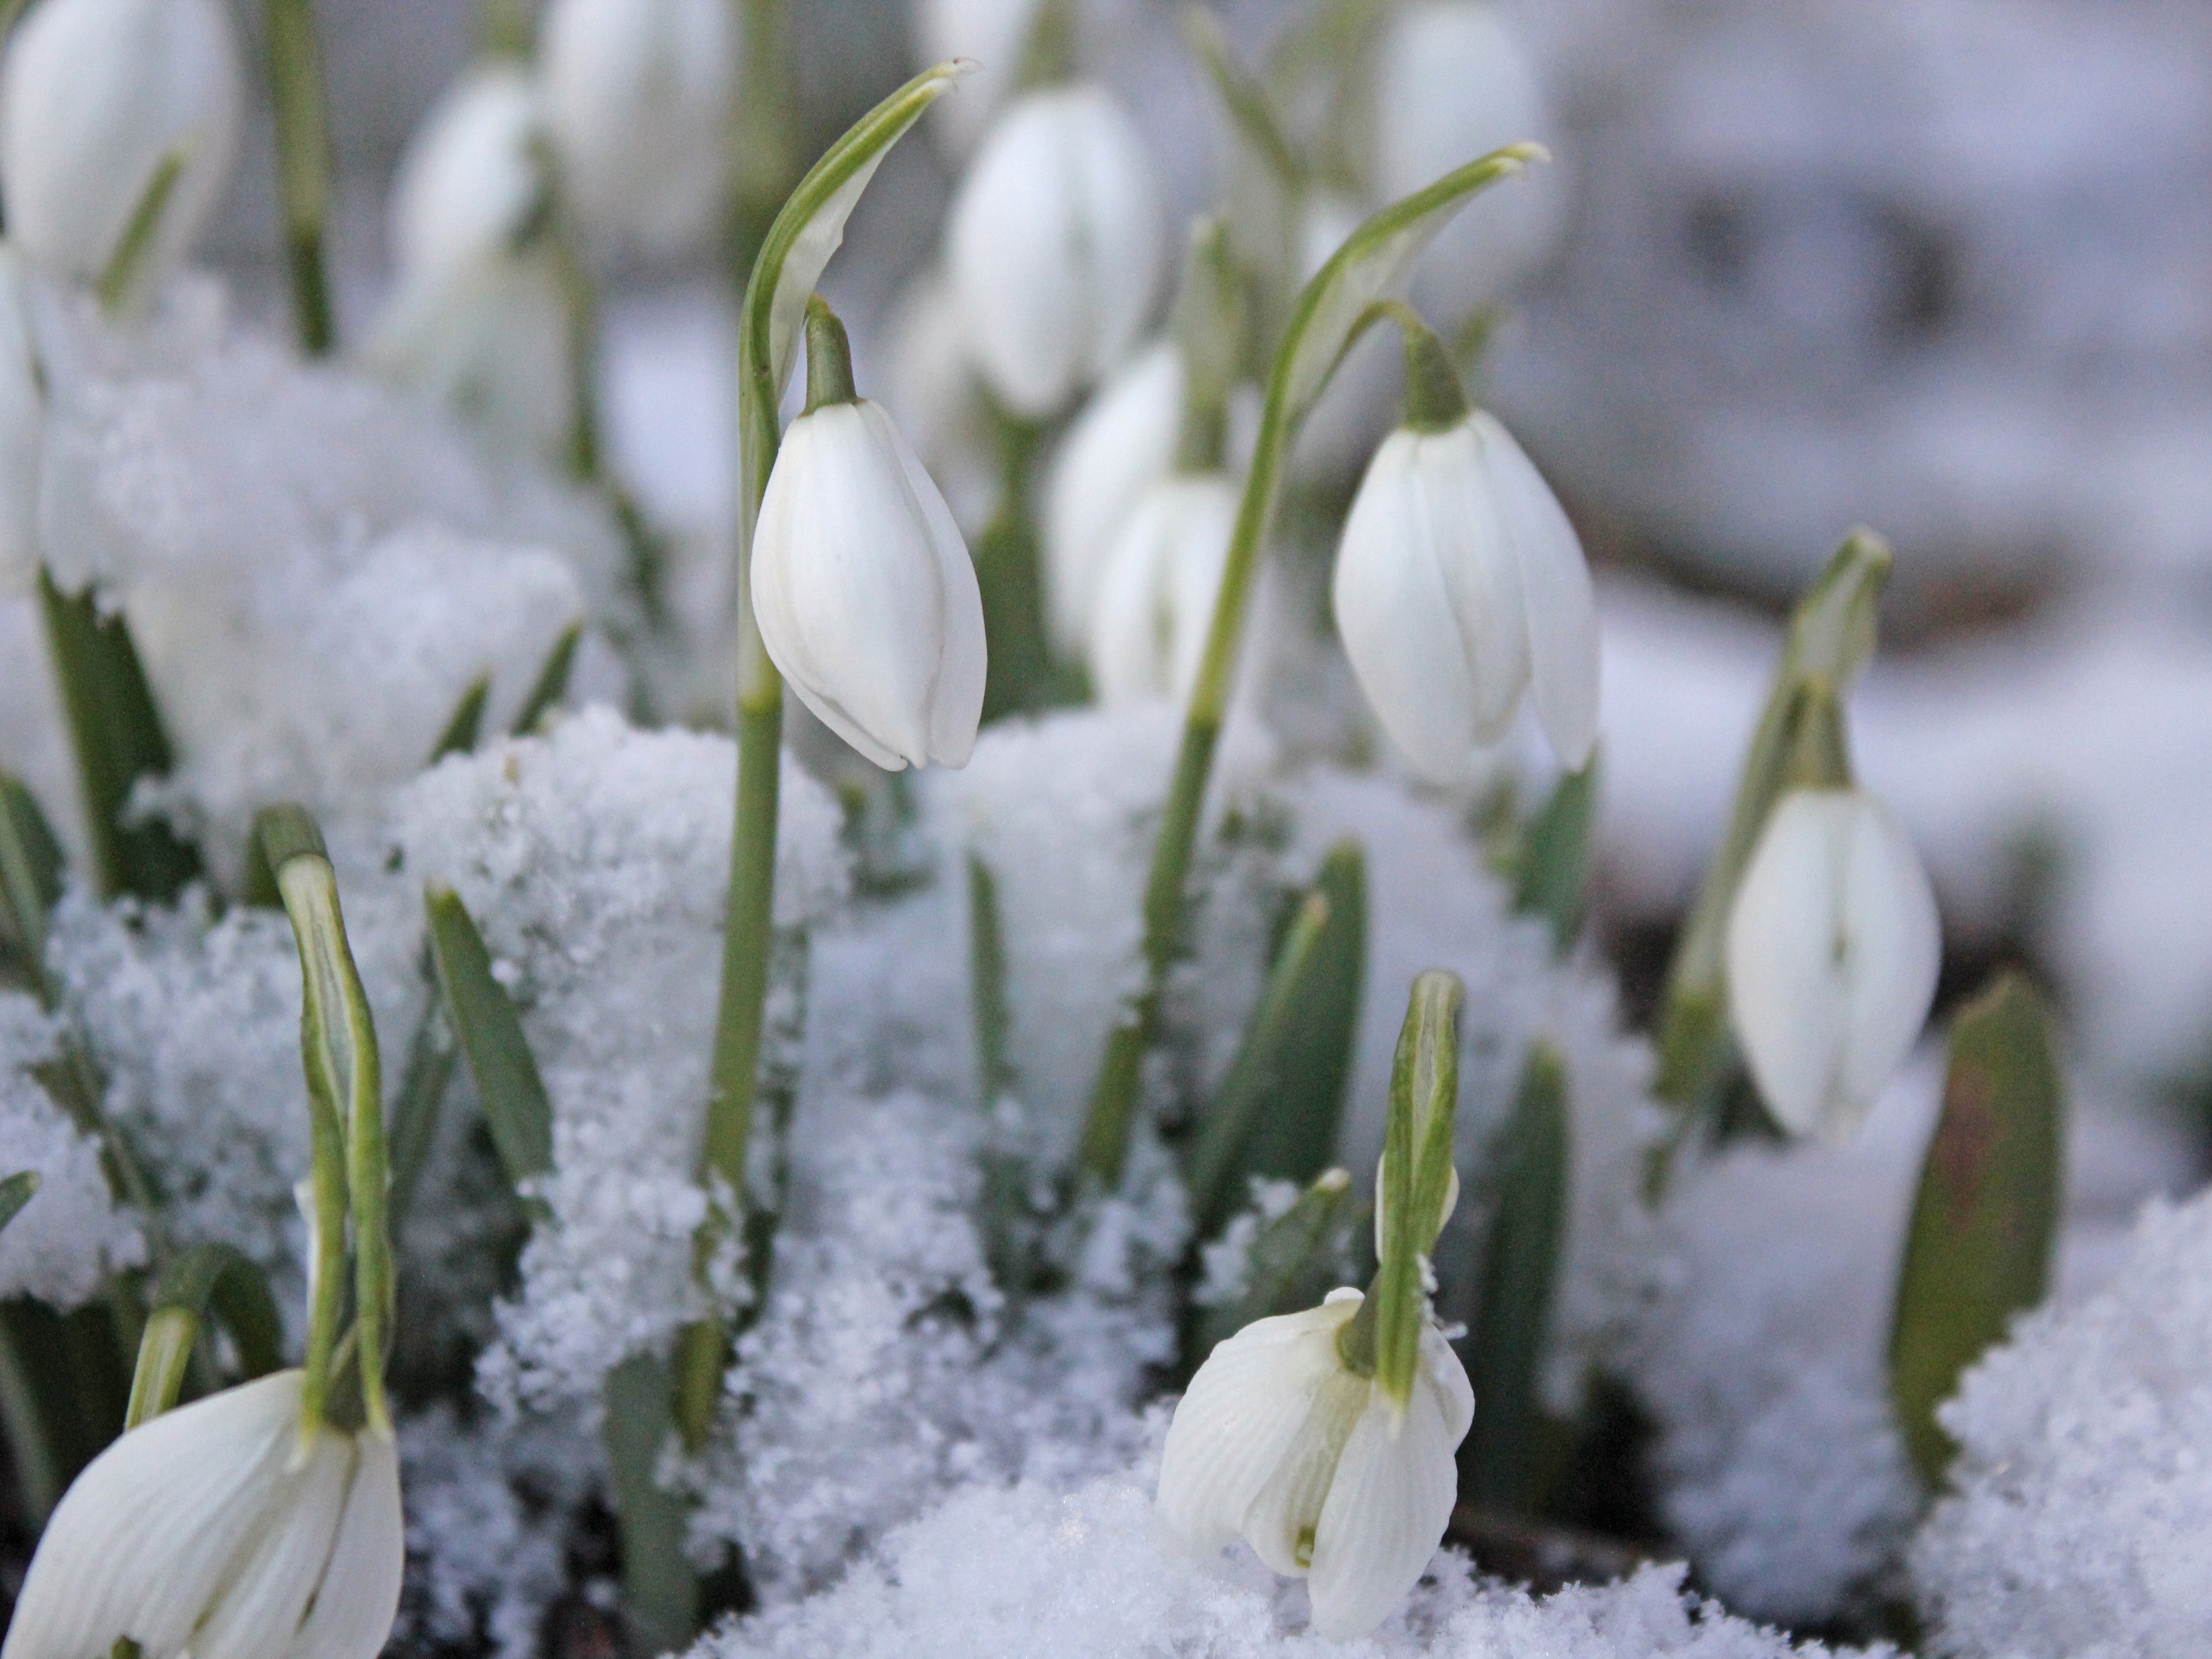
nature, blossom, snow, plant, flower, botany, flora, snowdrop, tender, galanthus, flowering plant, land plant